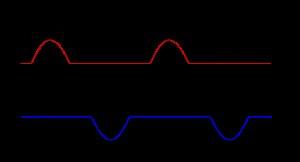
Les classes de fonctionnement des amplificateurs électroniques sont un système de lettres utilisé pour caractériser les amplificateurs électroniques. Ce classement assigne une lettre pour chaque schéma d’amplificateur électronique.